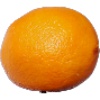
Label: Lemon Meyer 1